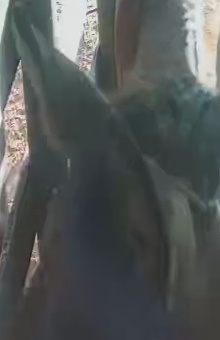
Face region: ears (position_of_ears)
Pain indicator: not_present